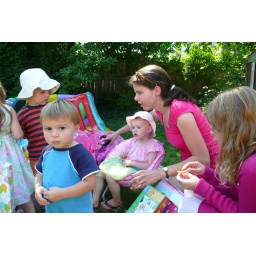
The boy in blue is Christopher (Lingley). The boy in red and blue stripes is Matthew.